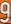
Number: 9